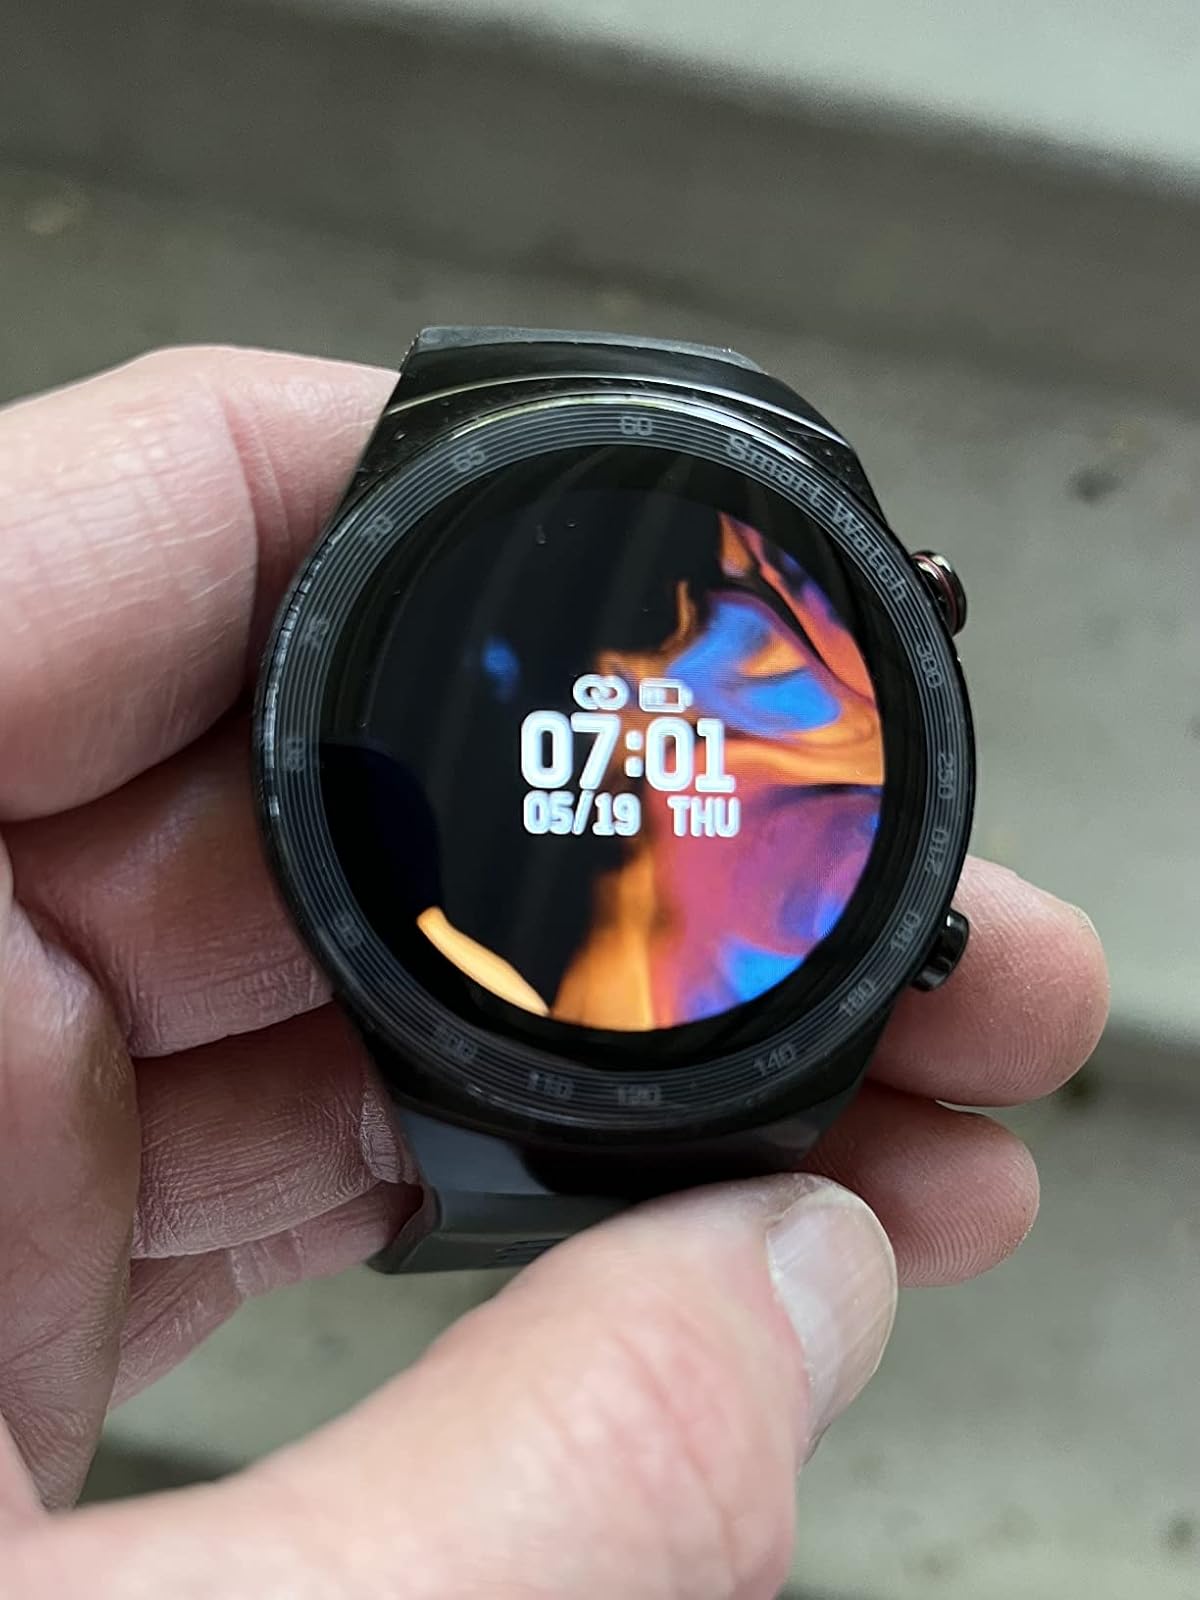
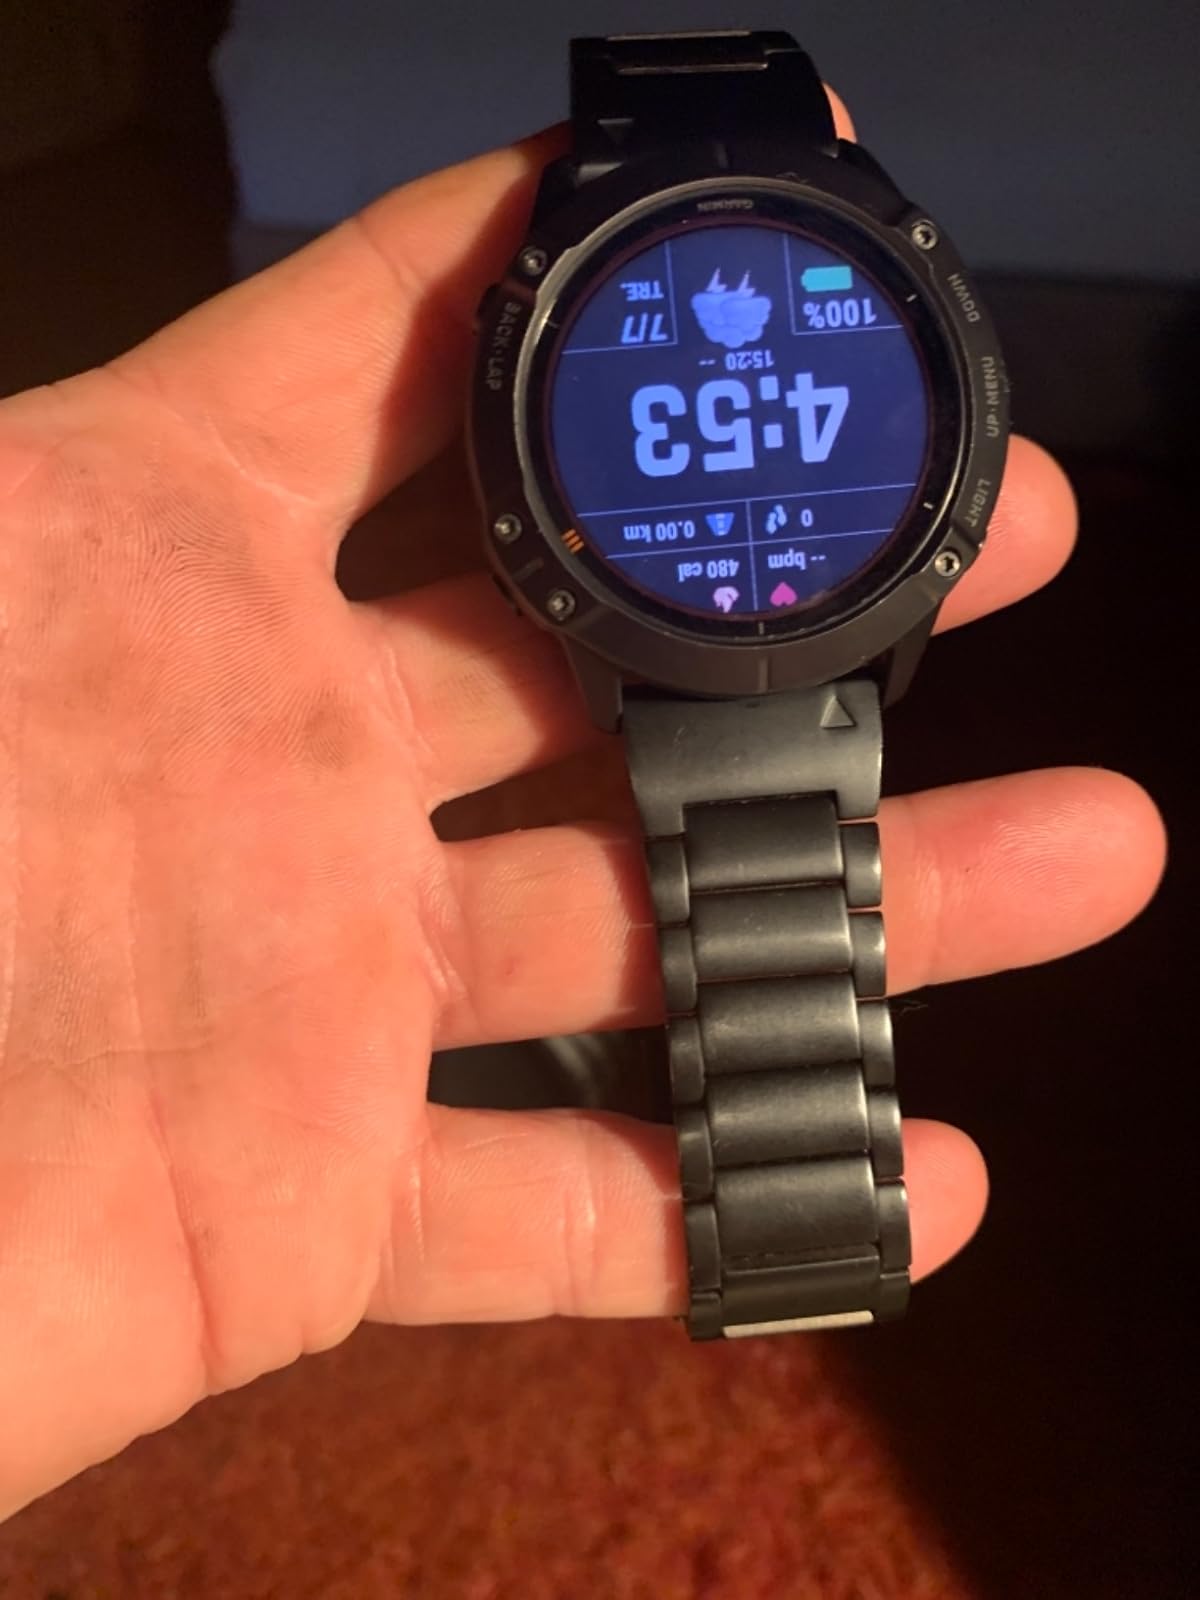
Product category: smartwatch
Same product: no